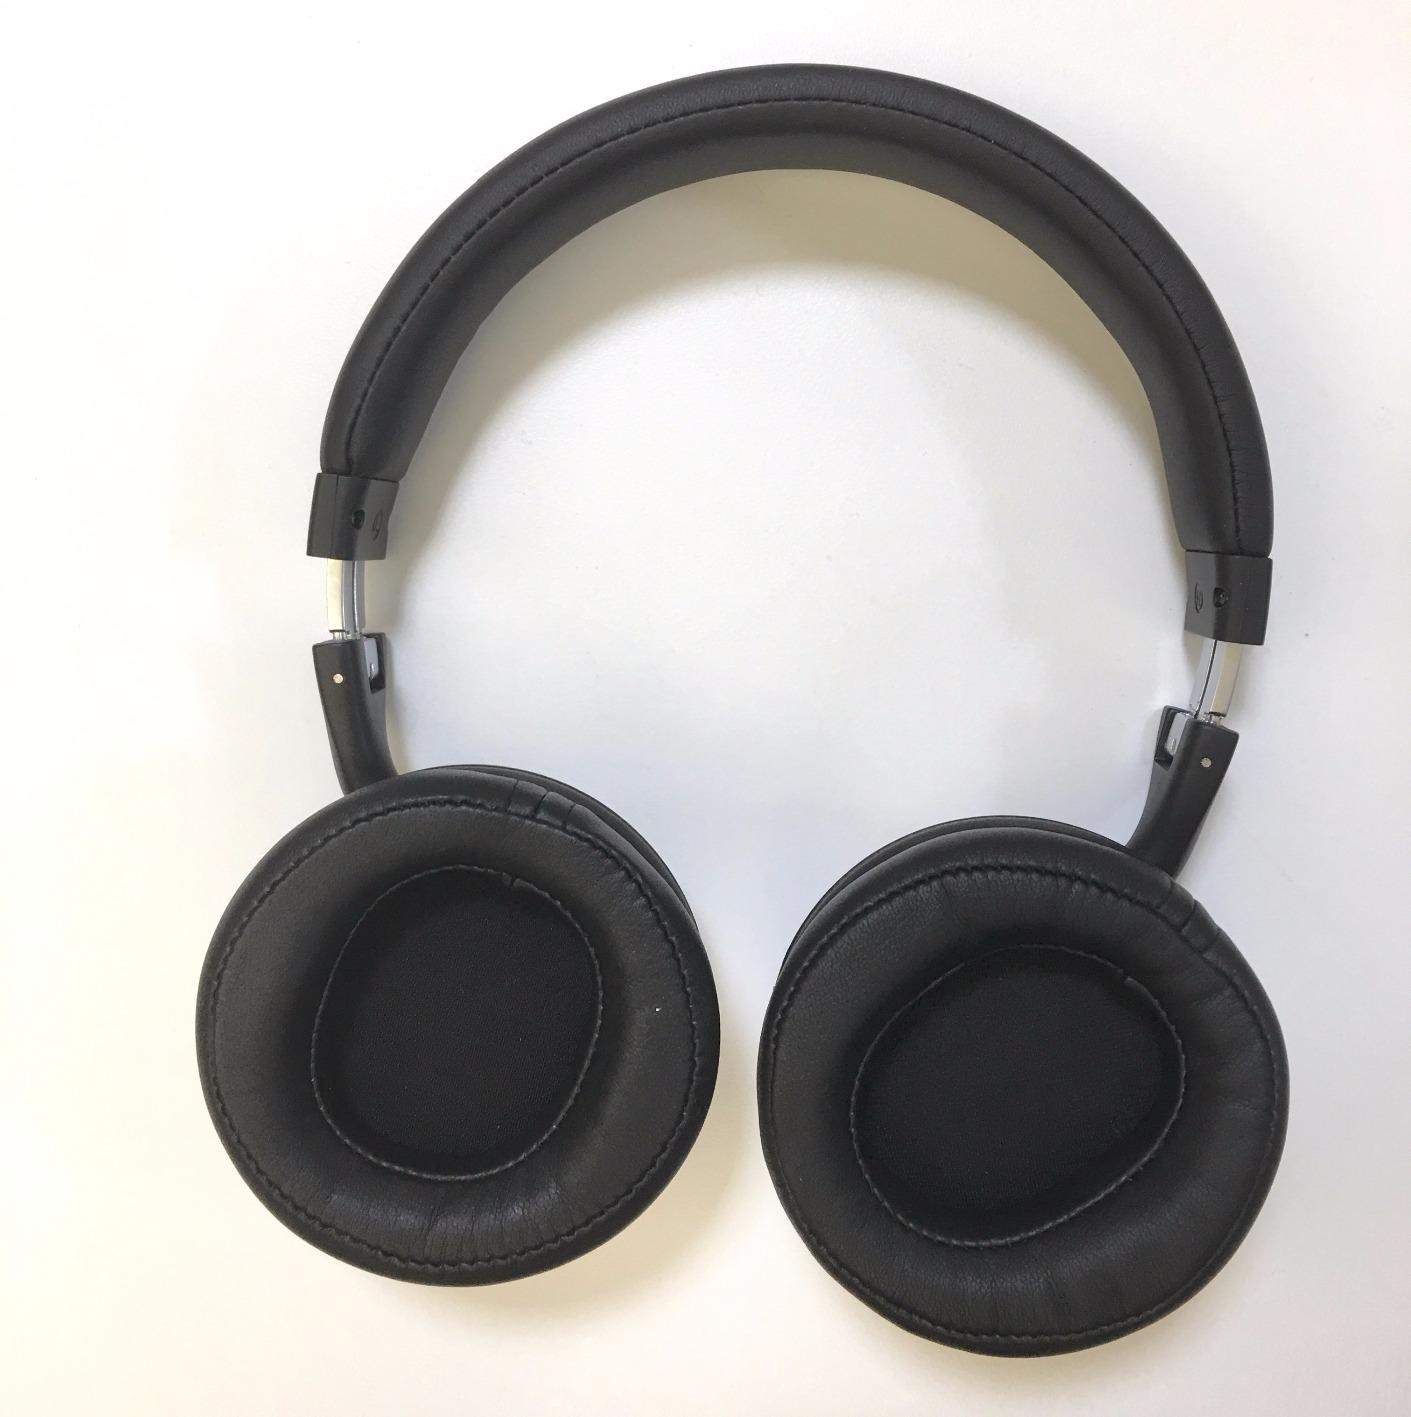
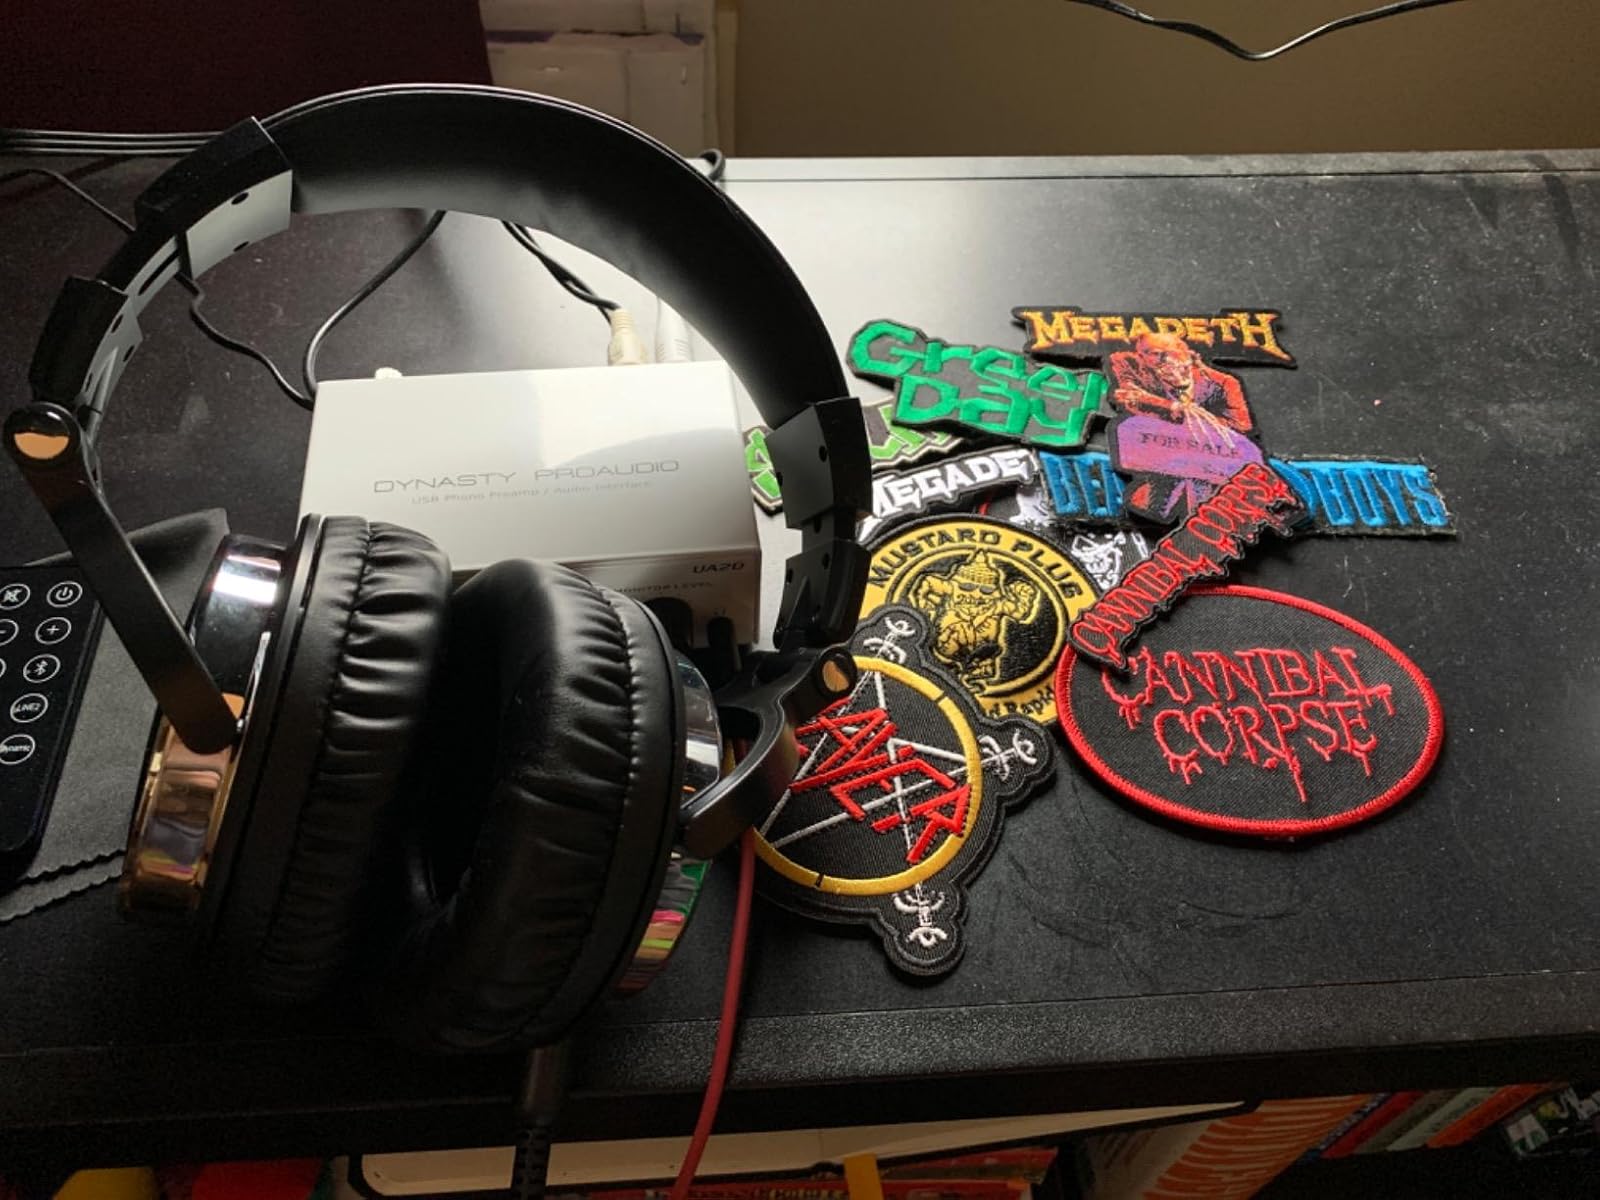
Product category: headphones
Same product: no